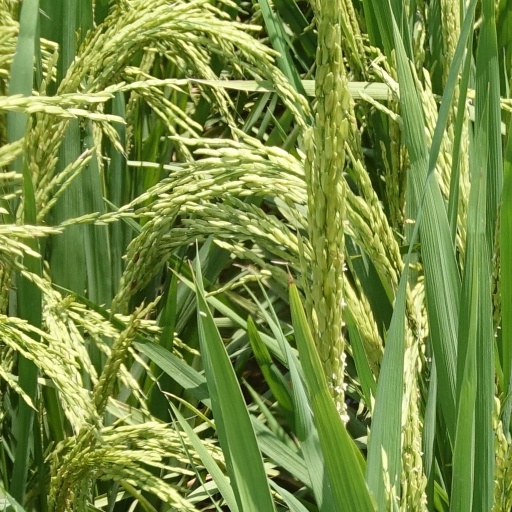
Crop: rice